Henry's Demons

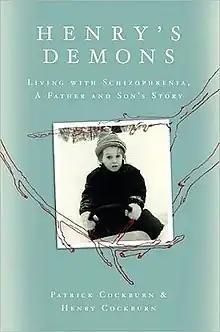
First edition (US)

Henry’s Demons: Living with Schizophrenia, A Father and Son’s Story is a 2011 book by Patrick Cockburn in collaboration with his son Henry Cockburn, published by Simon & Schuster in the UK and by Scribner in the US.